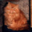
Label: cat